Charles Thomas (basketball, born 1986)

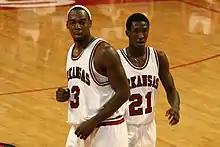
Thomas (left) and Patrick Beverley playing for Arkansas in October 2006

Thomas attended Callaway High School in Jackson, Mississippi. He played college basketball for the University of Arkansas, where he averaged 9.2 points, 4.4 rebounds and 1.3 assists per game in his senior year. Thomas earned a spot in the 2008 SEC All-Tournament Team.